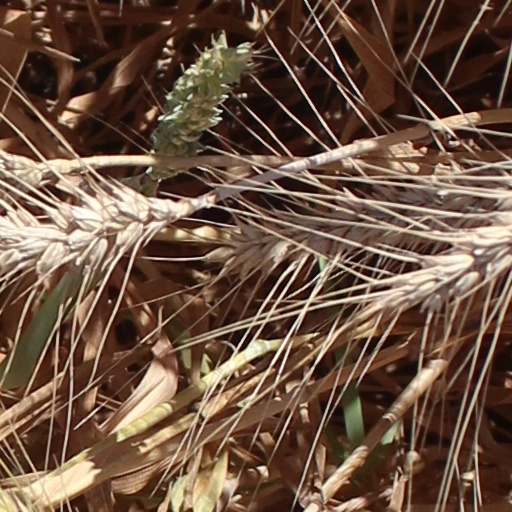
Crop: wheat